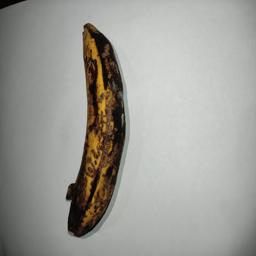
Banana variety: Sagor Kola